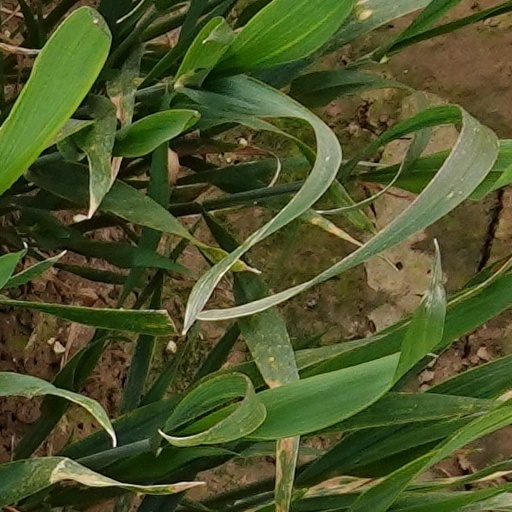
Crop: wheat